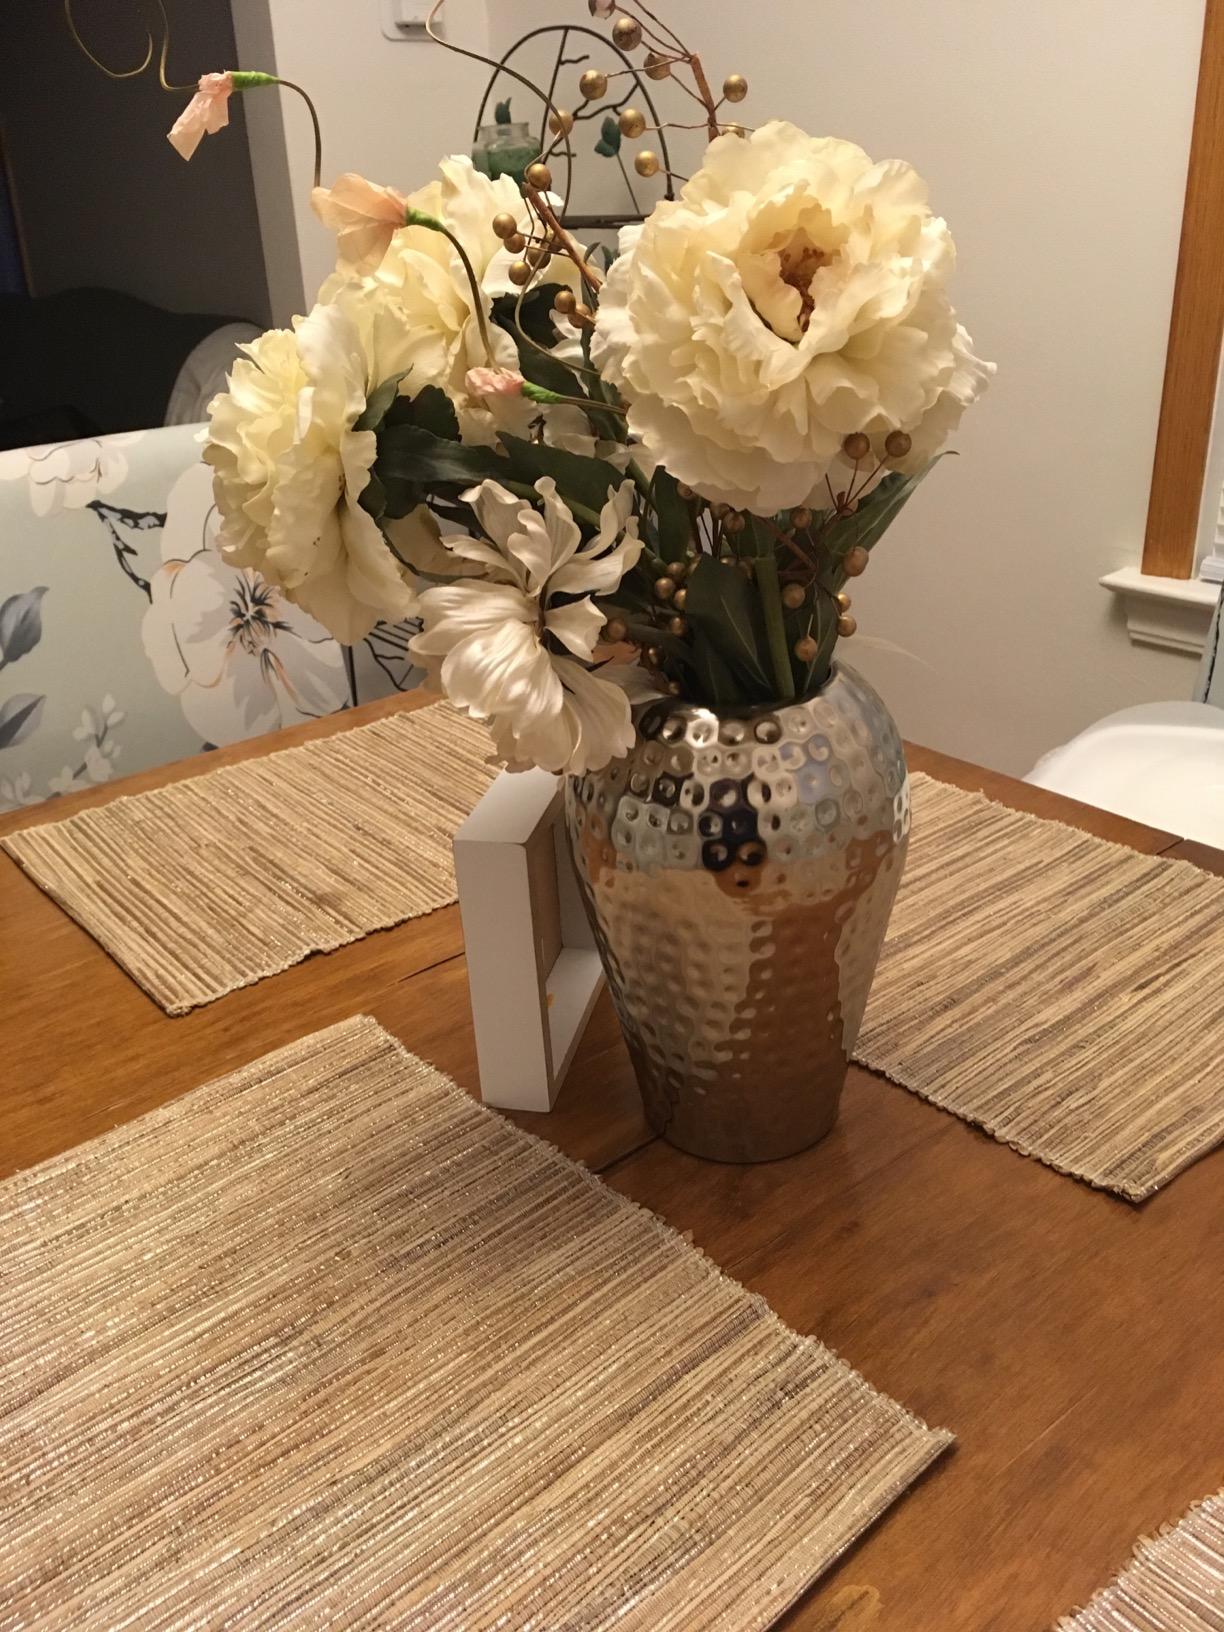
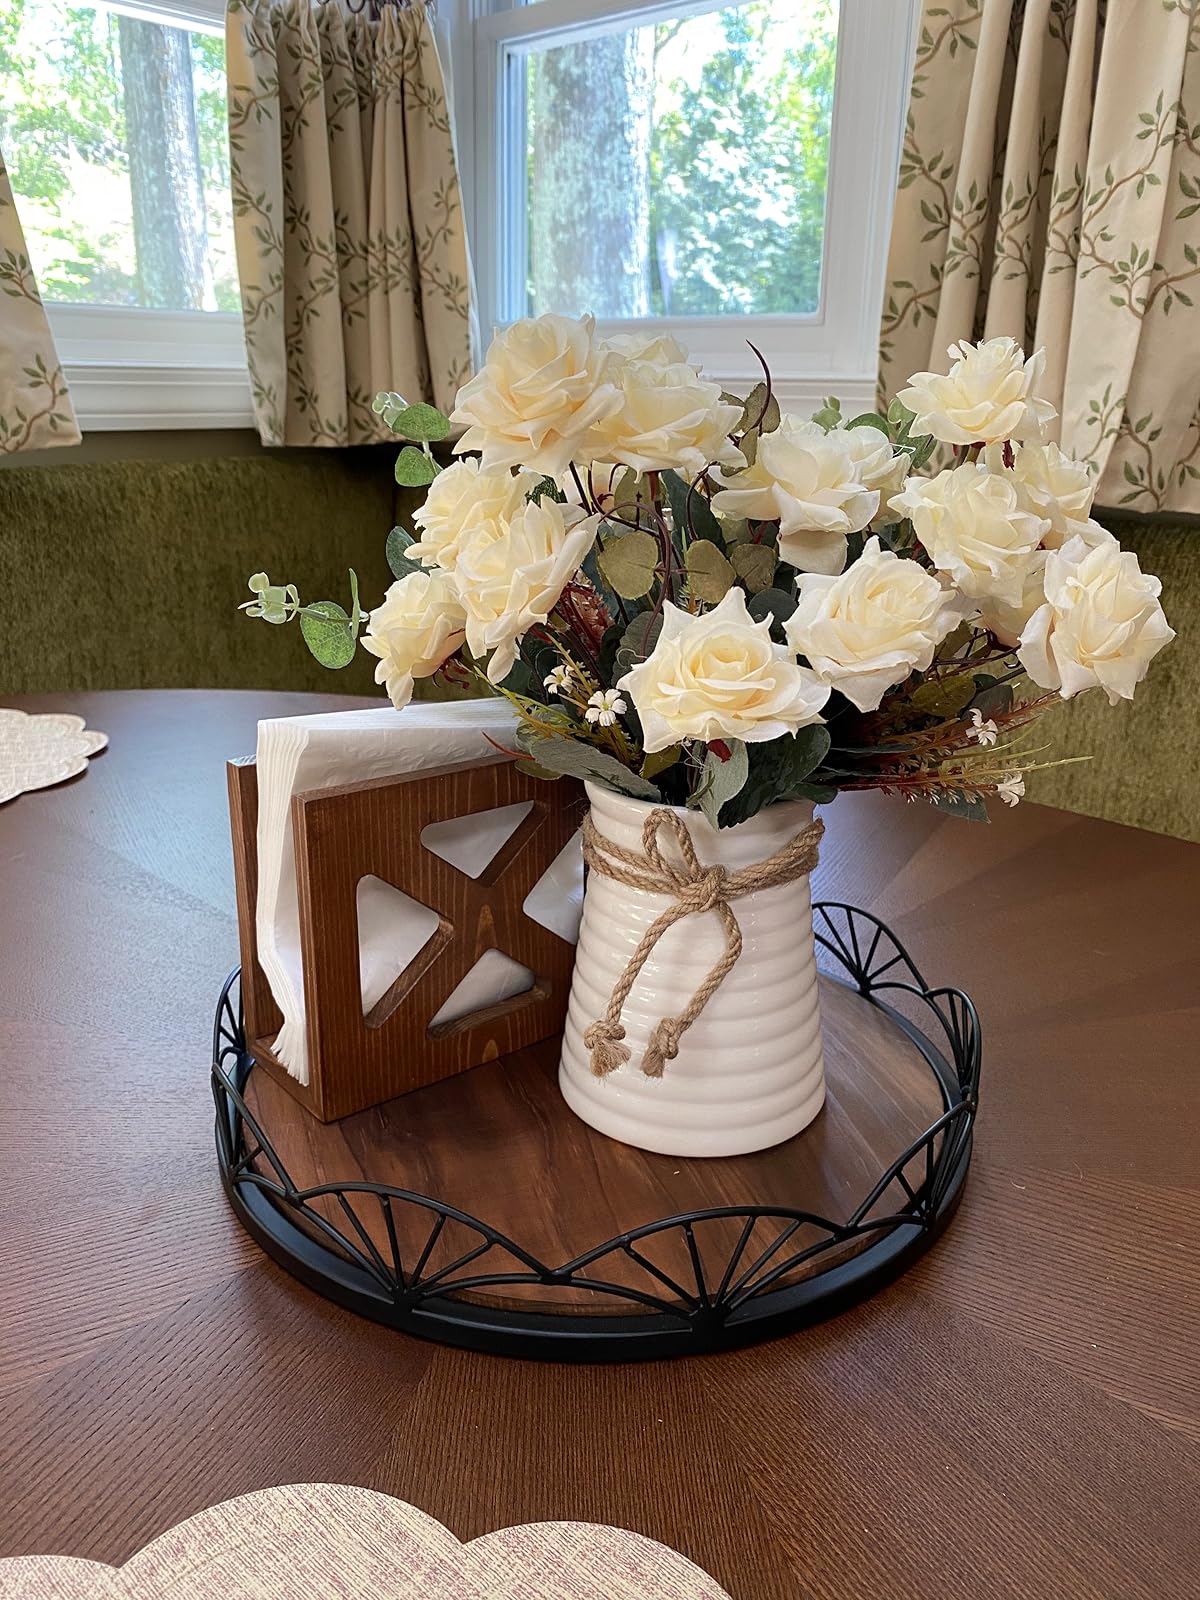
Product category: vase
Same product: no